Culver Boulevard Median Bike Path

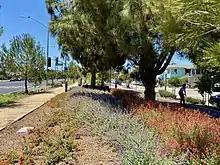
Pedestrian track, pollinator-friendly plantings, and paved cycle route

At the western terminus, close to the former Alla Junction of the Pacific Electric streetcar system, cyclists can turn south to access the Ballona Creek Bike Path and the connecting Marvin Braude Bike Trail or segue past the storage facility down Panama Street toward Glen Alla Park and Marina Del Rey shopping centers.